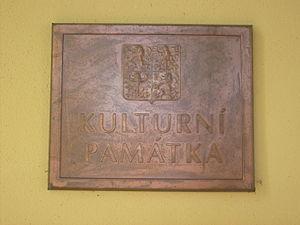
En République tchèque, un monument culturel est un statut attributé par le ministère de la Culture aux édifices pour leur importance historique ou patrimoniale. Les plus importants d'entre eux ont le statut de monument culturel national, donné par décret gouvernemental.